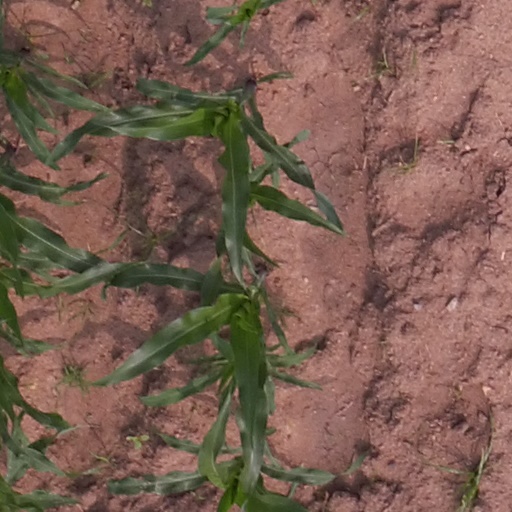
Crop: maize; corn